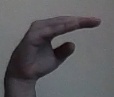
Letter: jeem